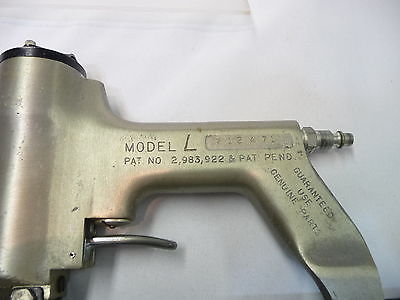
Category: stapler